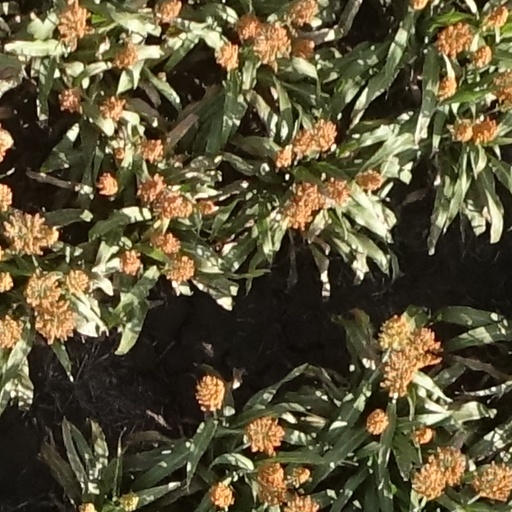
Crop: sorghum